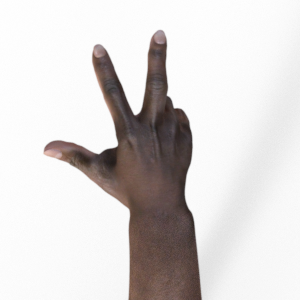
Label: scissors